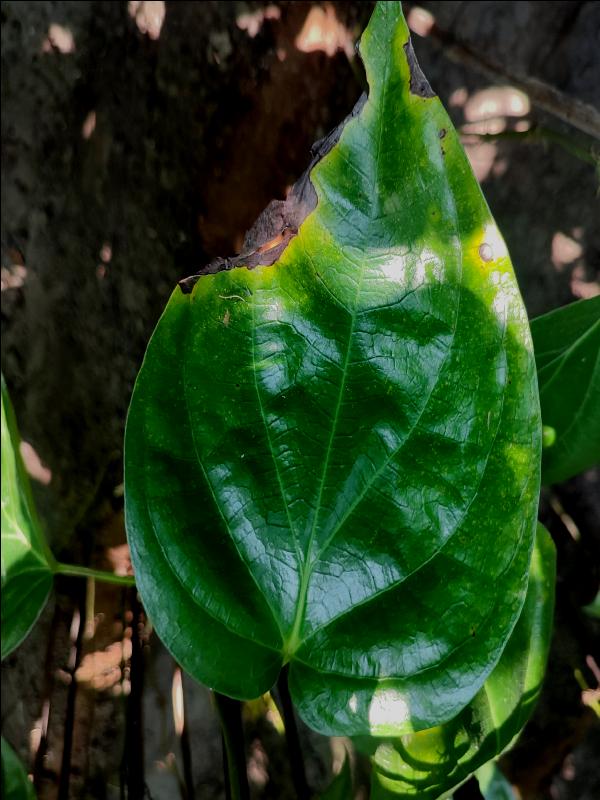
Label: Bacterial_Leaf_Disease